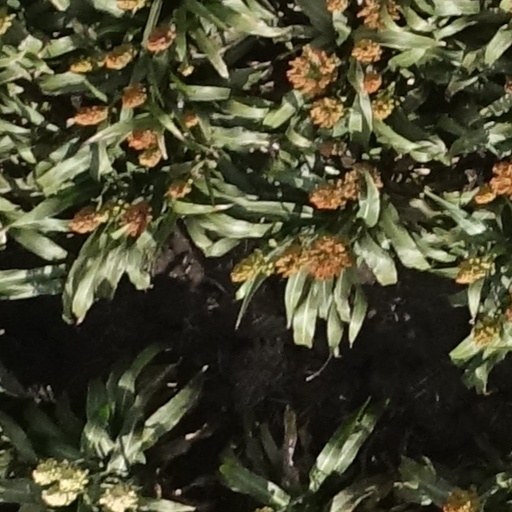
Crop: sorghum